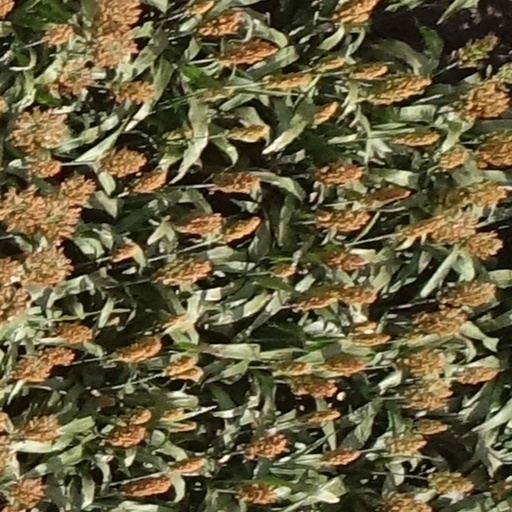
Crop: sorghum